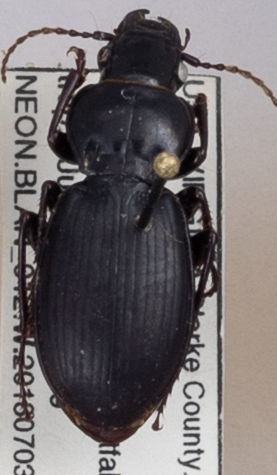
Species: Cyclotrachelus furtivus
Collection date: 2018-07-03
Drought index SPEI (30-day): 1.442
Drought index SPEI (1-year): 1.45
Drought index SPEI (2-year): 1.01